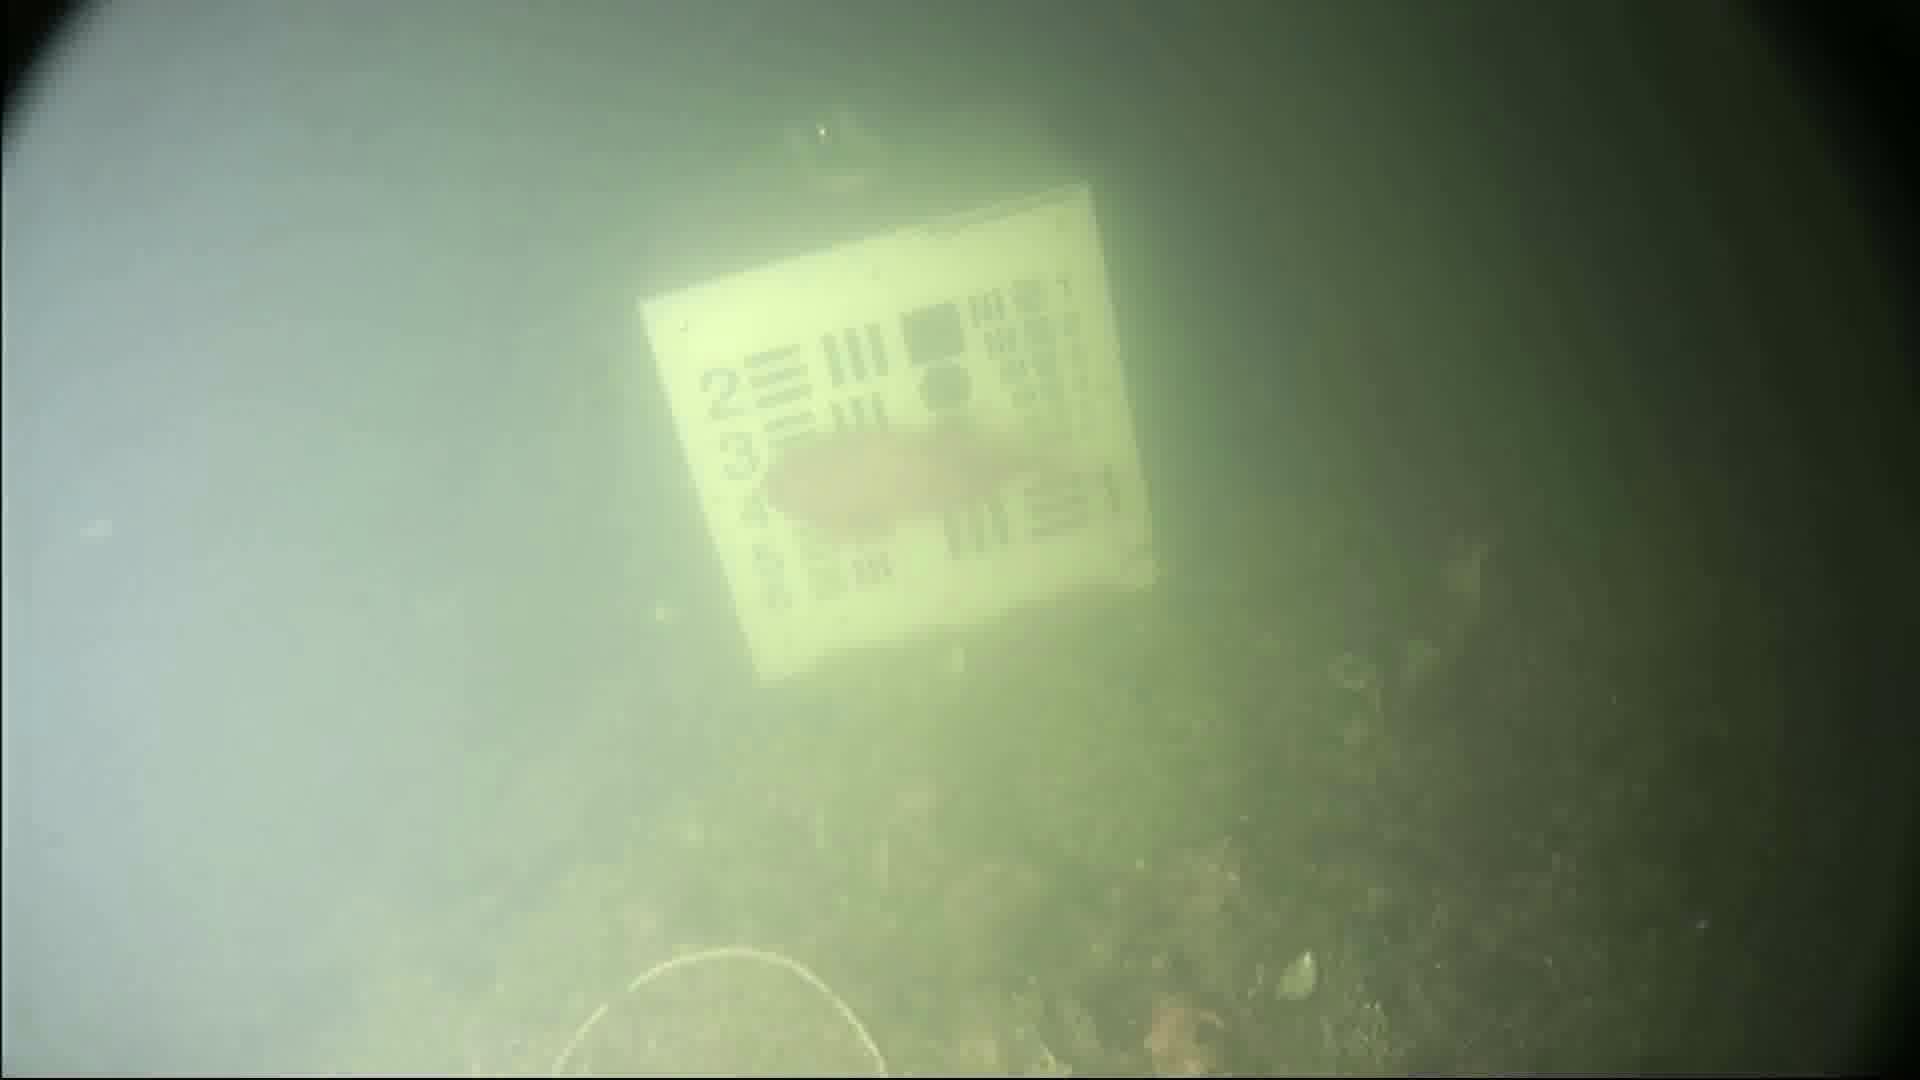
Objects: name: fish